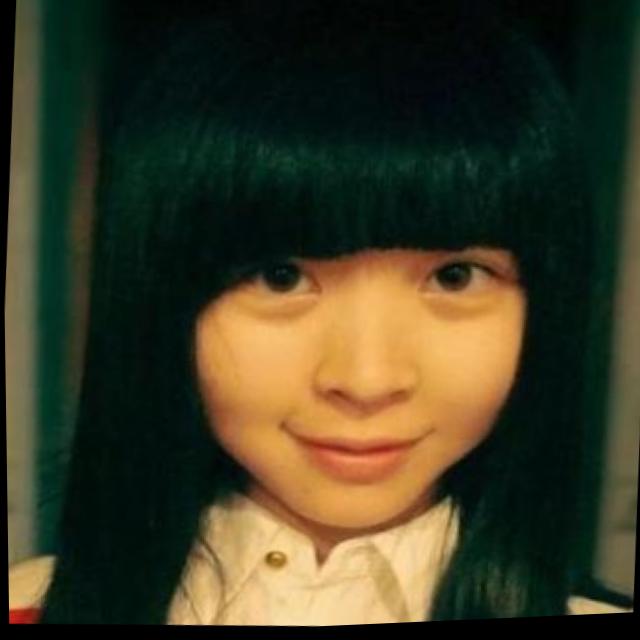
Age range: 21-44